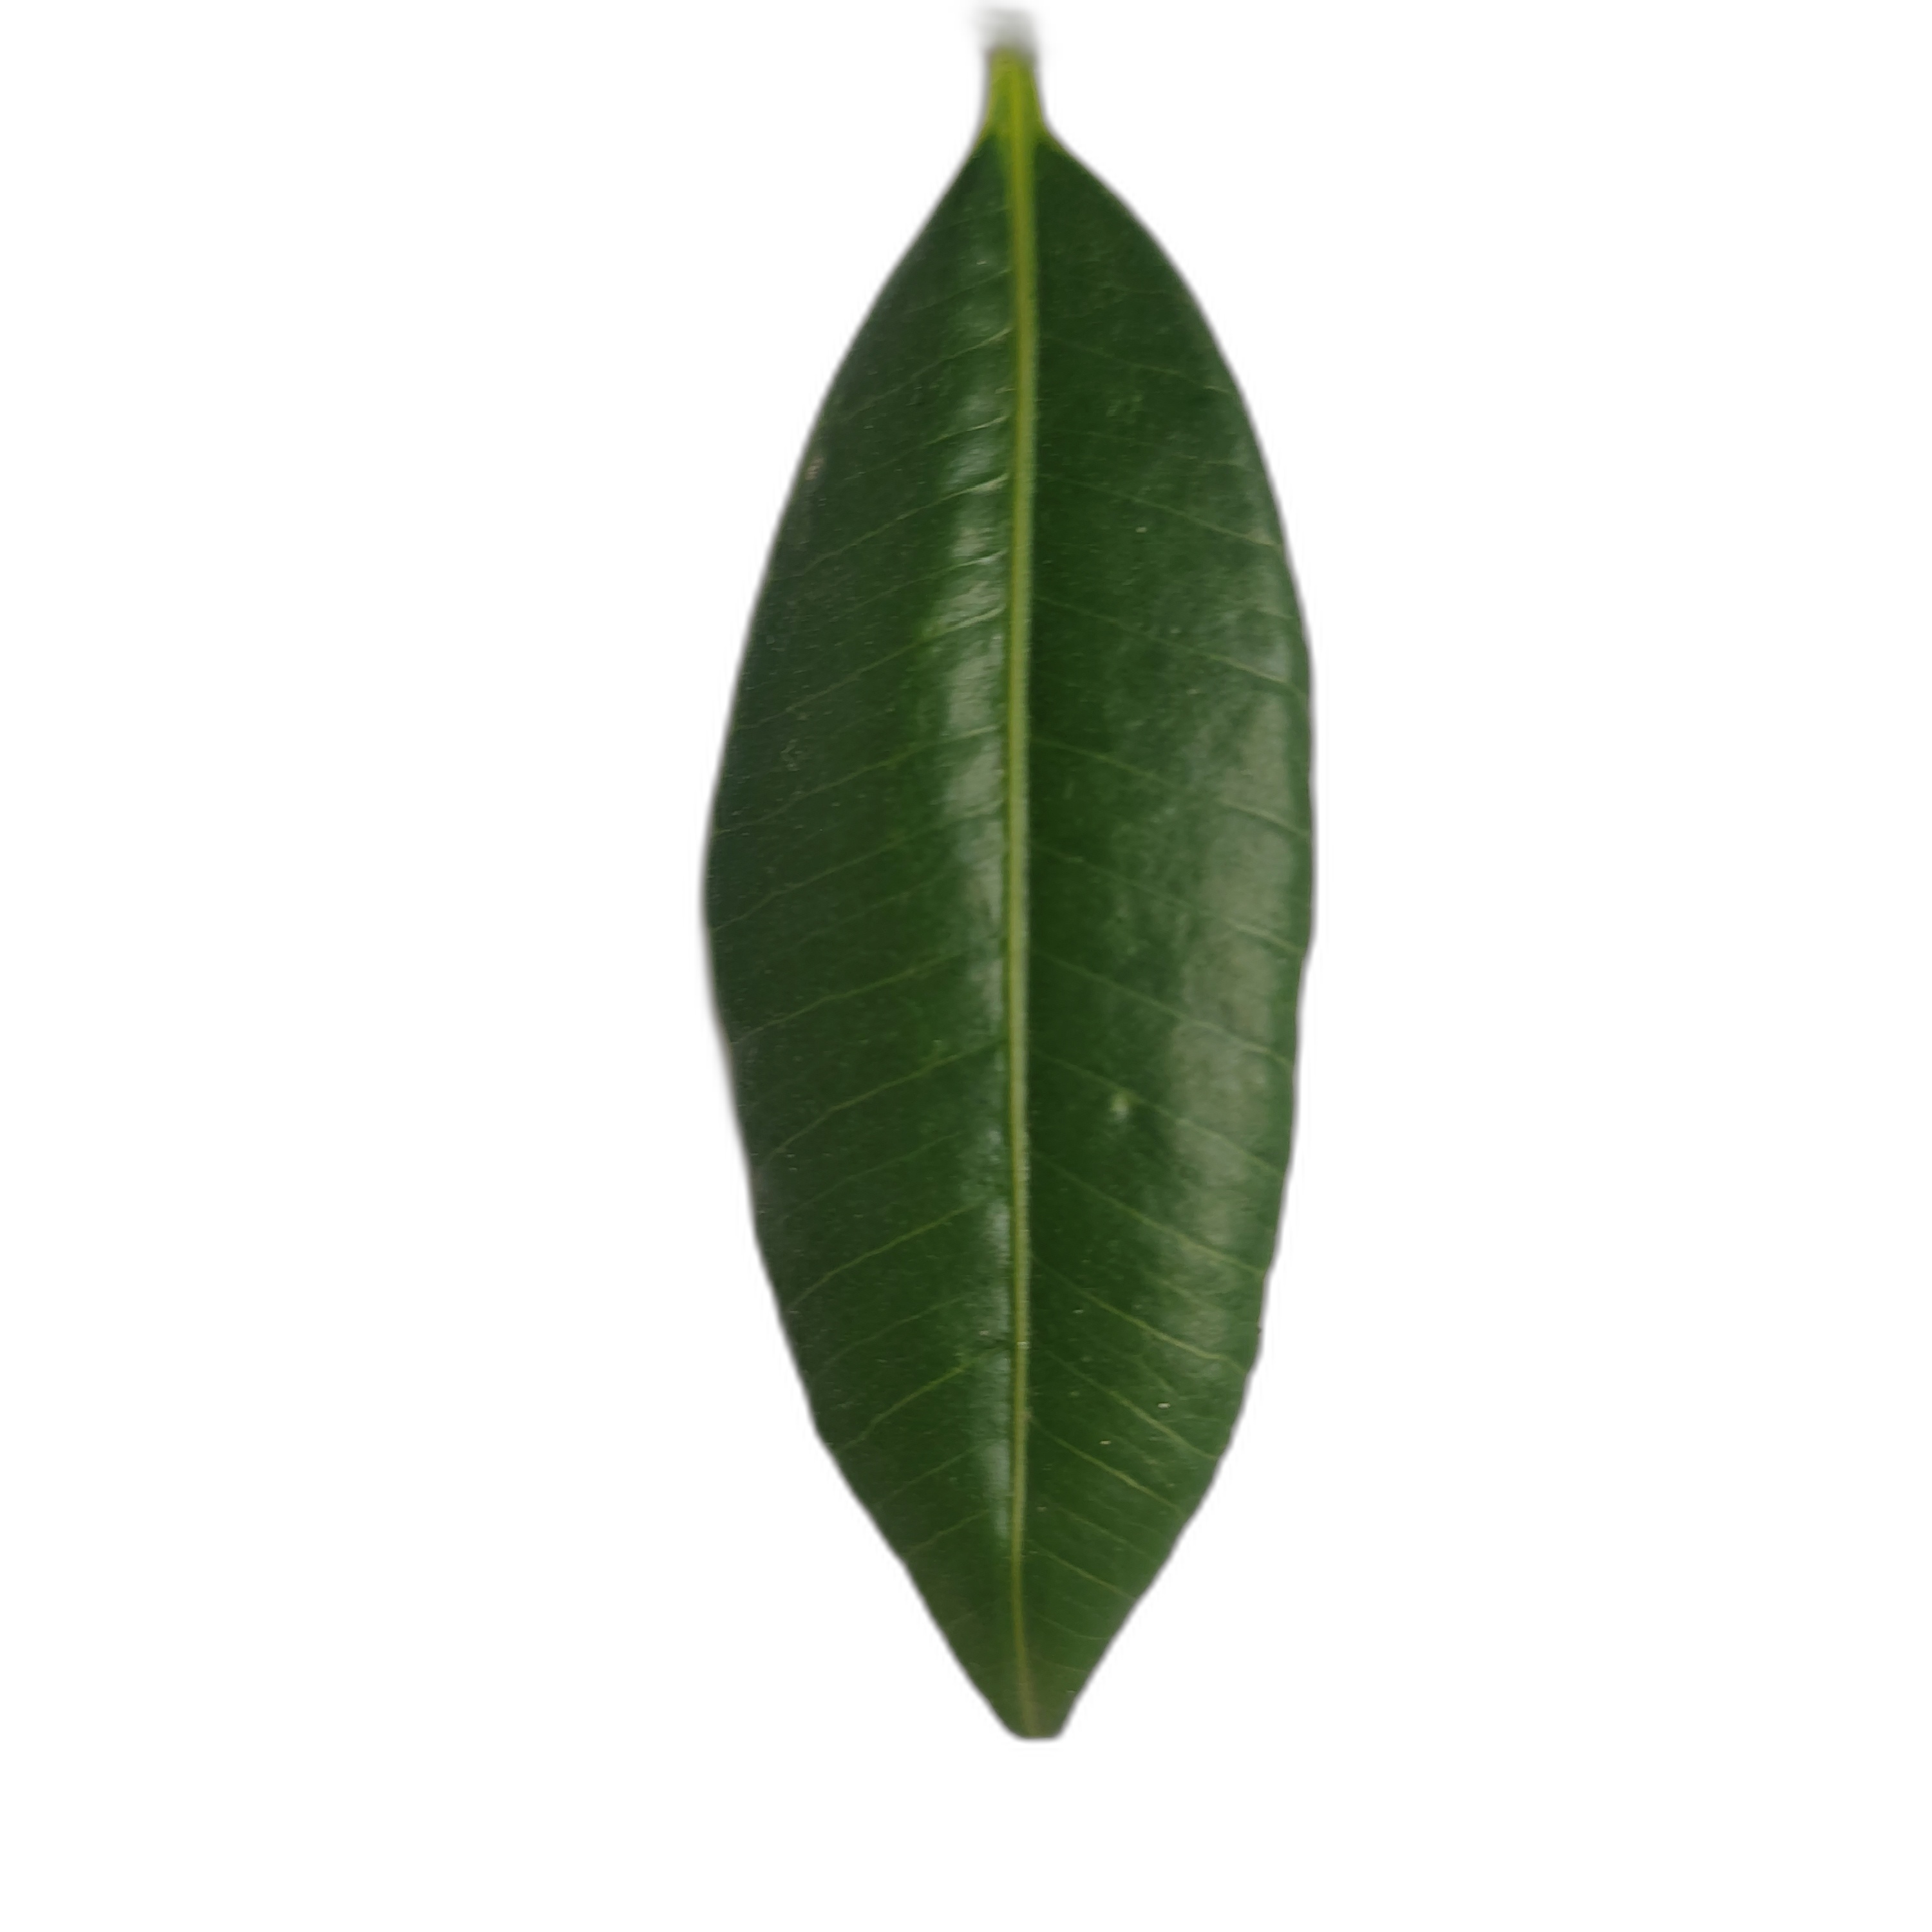
Label: healthy